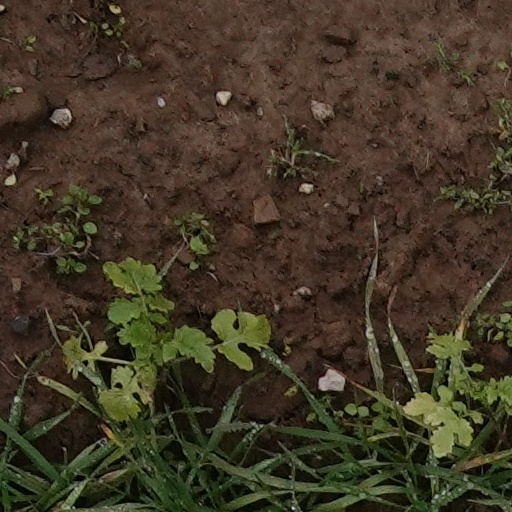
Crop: wheat